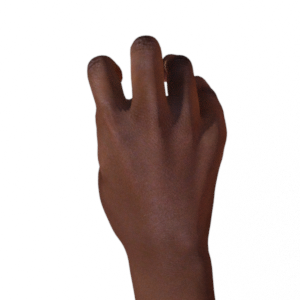
Label: rock